Humber Hawk

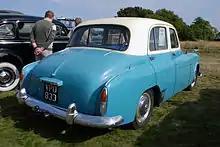
Mark VI registered 6 August 1954

The motoring correspondent of "The Times" claimed that any previous Hawk owner would be "astonished" by the Mark VI's 20 per cent more powerful engine's ability to effortlessly swing the car along at 70 mph. Cold starting was very good. The engine was not always so willing to start when cold. The tyres were inclined to squeal on not very sharp corners taken at any more than a modest speed. The brake lining area is now 40 per cent more than on the Mark V. The driver's windscreen wiper is badly located.